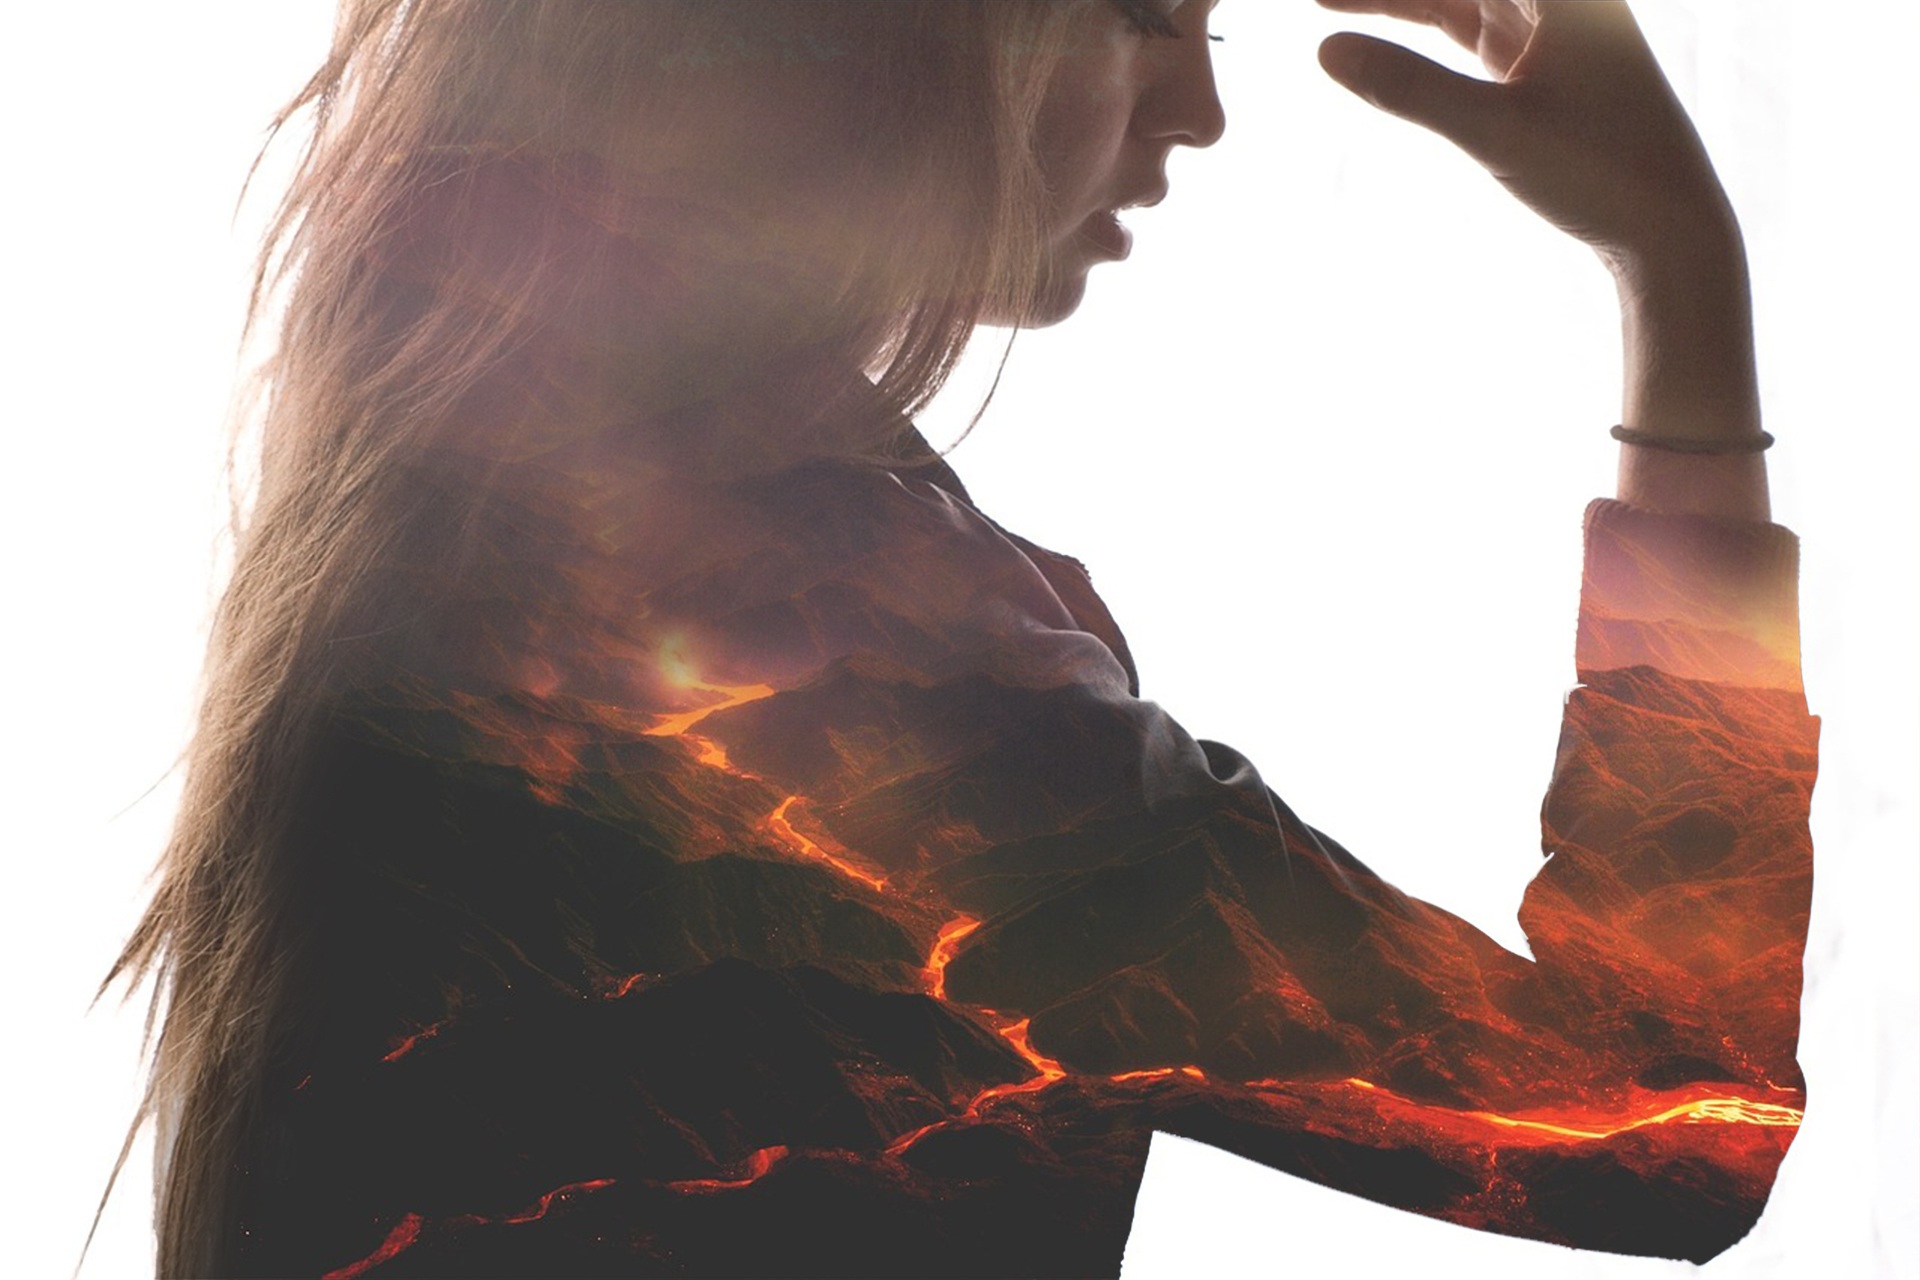
hand, person, creative, people, girl, woman, vintage, photo, female, portrait, young, volcano, fashion, business, profession, arm, hairstyle, human body, caucasian, face, design, happy, cool, head, style, edited, manipulated, organ, attractive, emotion, adult, editor, editing, sense, editable